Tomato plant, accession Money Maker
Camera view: tilt-top (135 deg); turntable rotation: 330 degrees
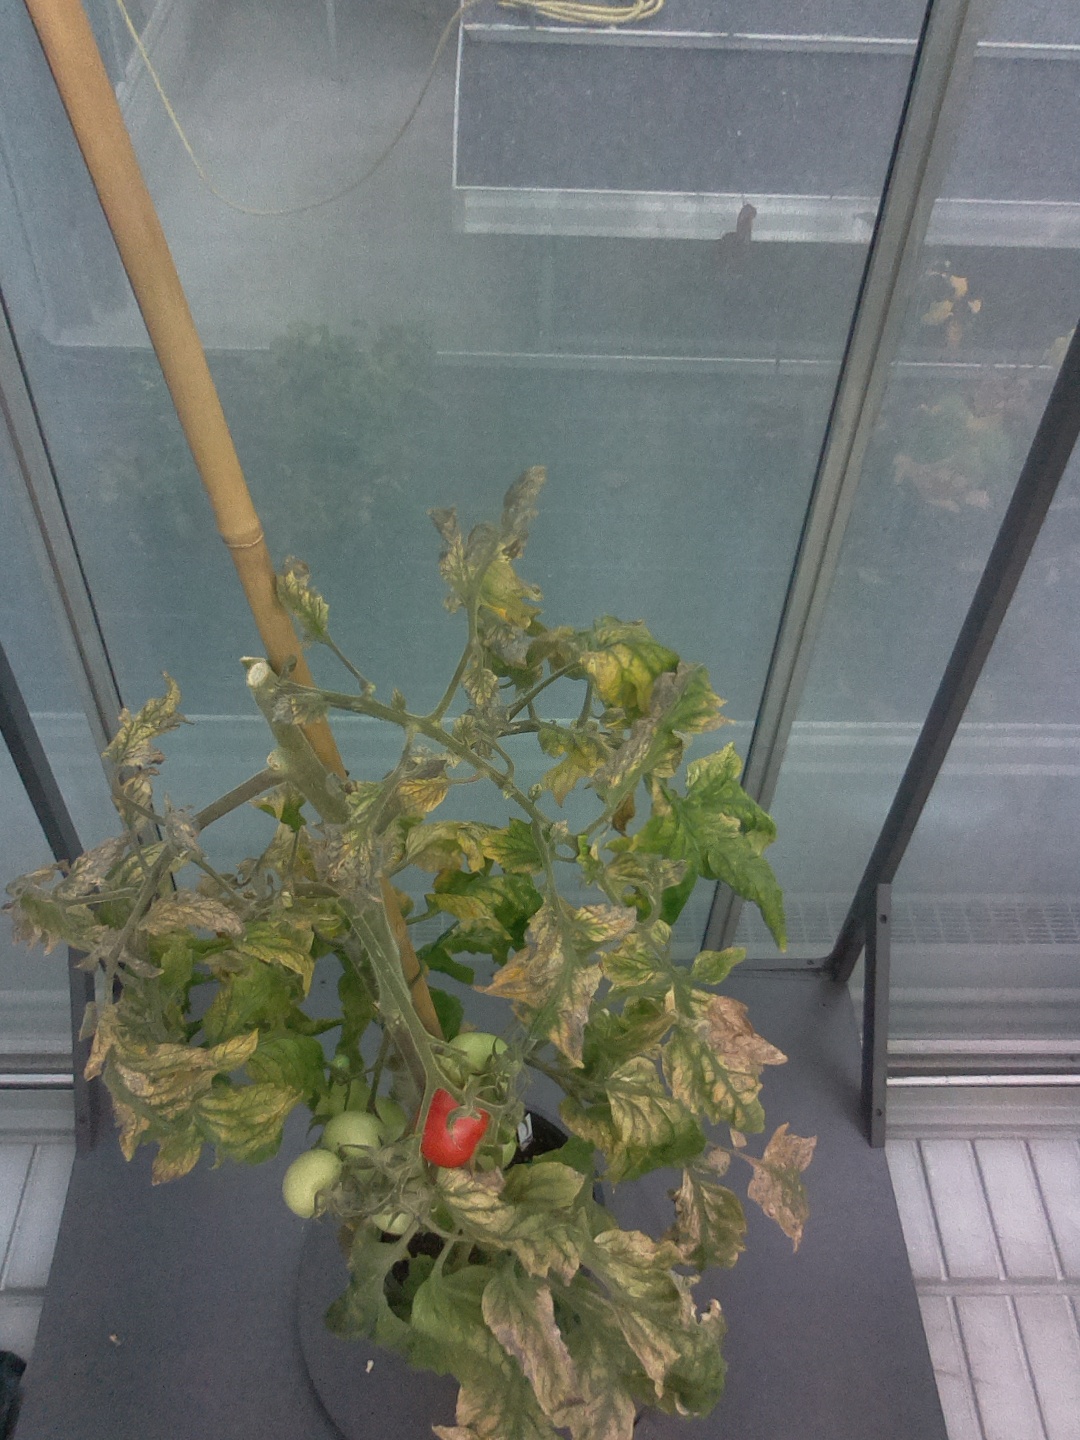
BBCH growth stage 81: 10%-20% of fruits show typical fully ripe color